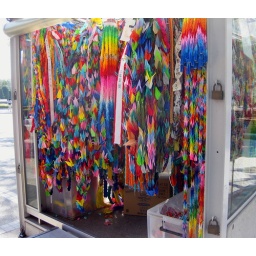
One of several glass cases of paper cranes behind the Children's monument in Hiroshima.